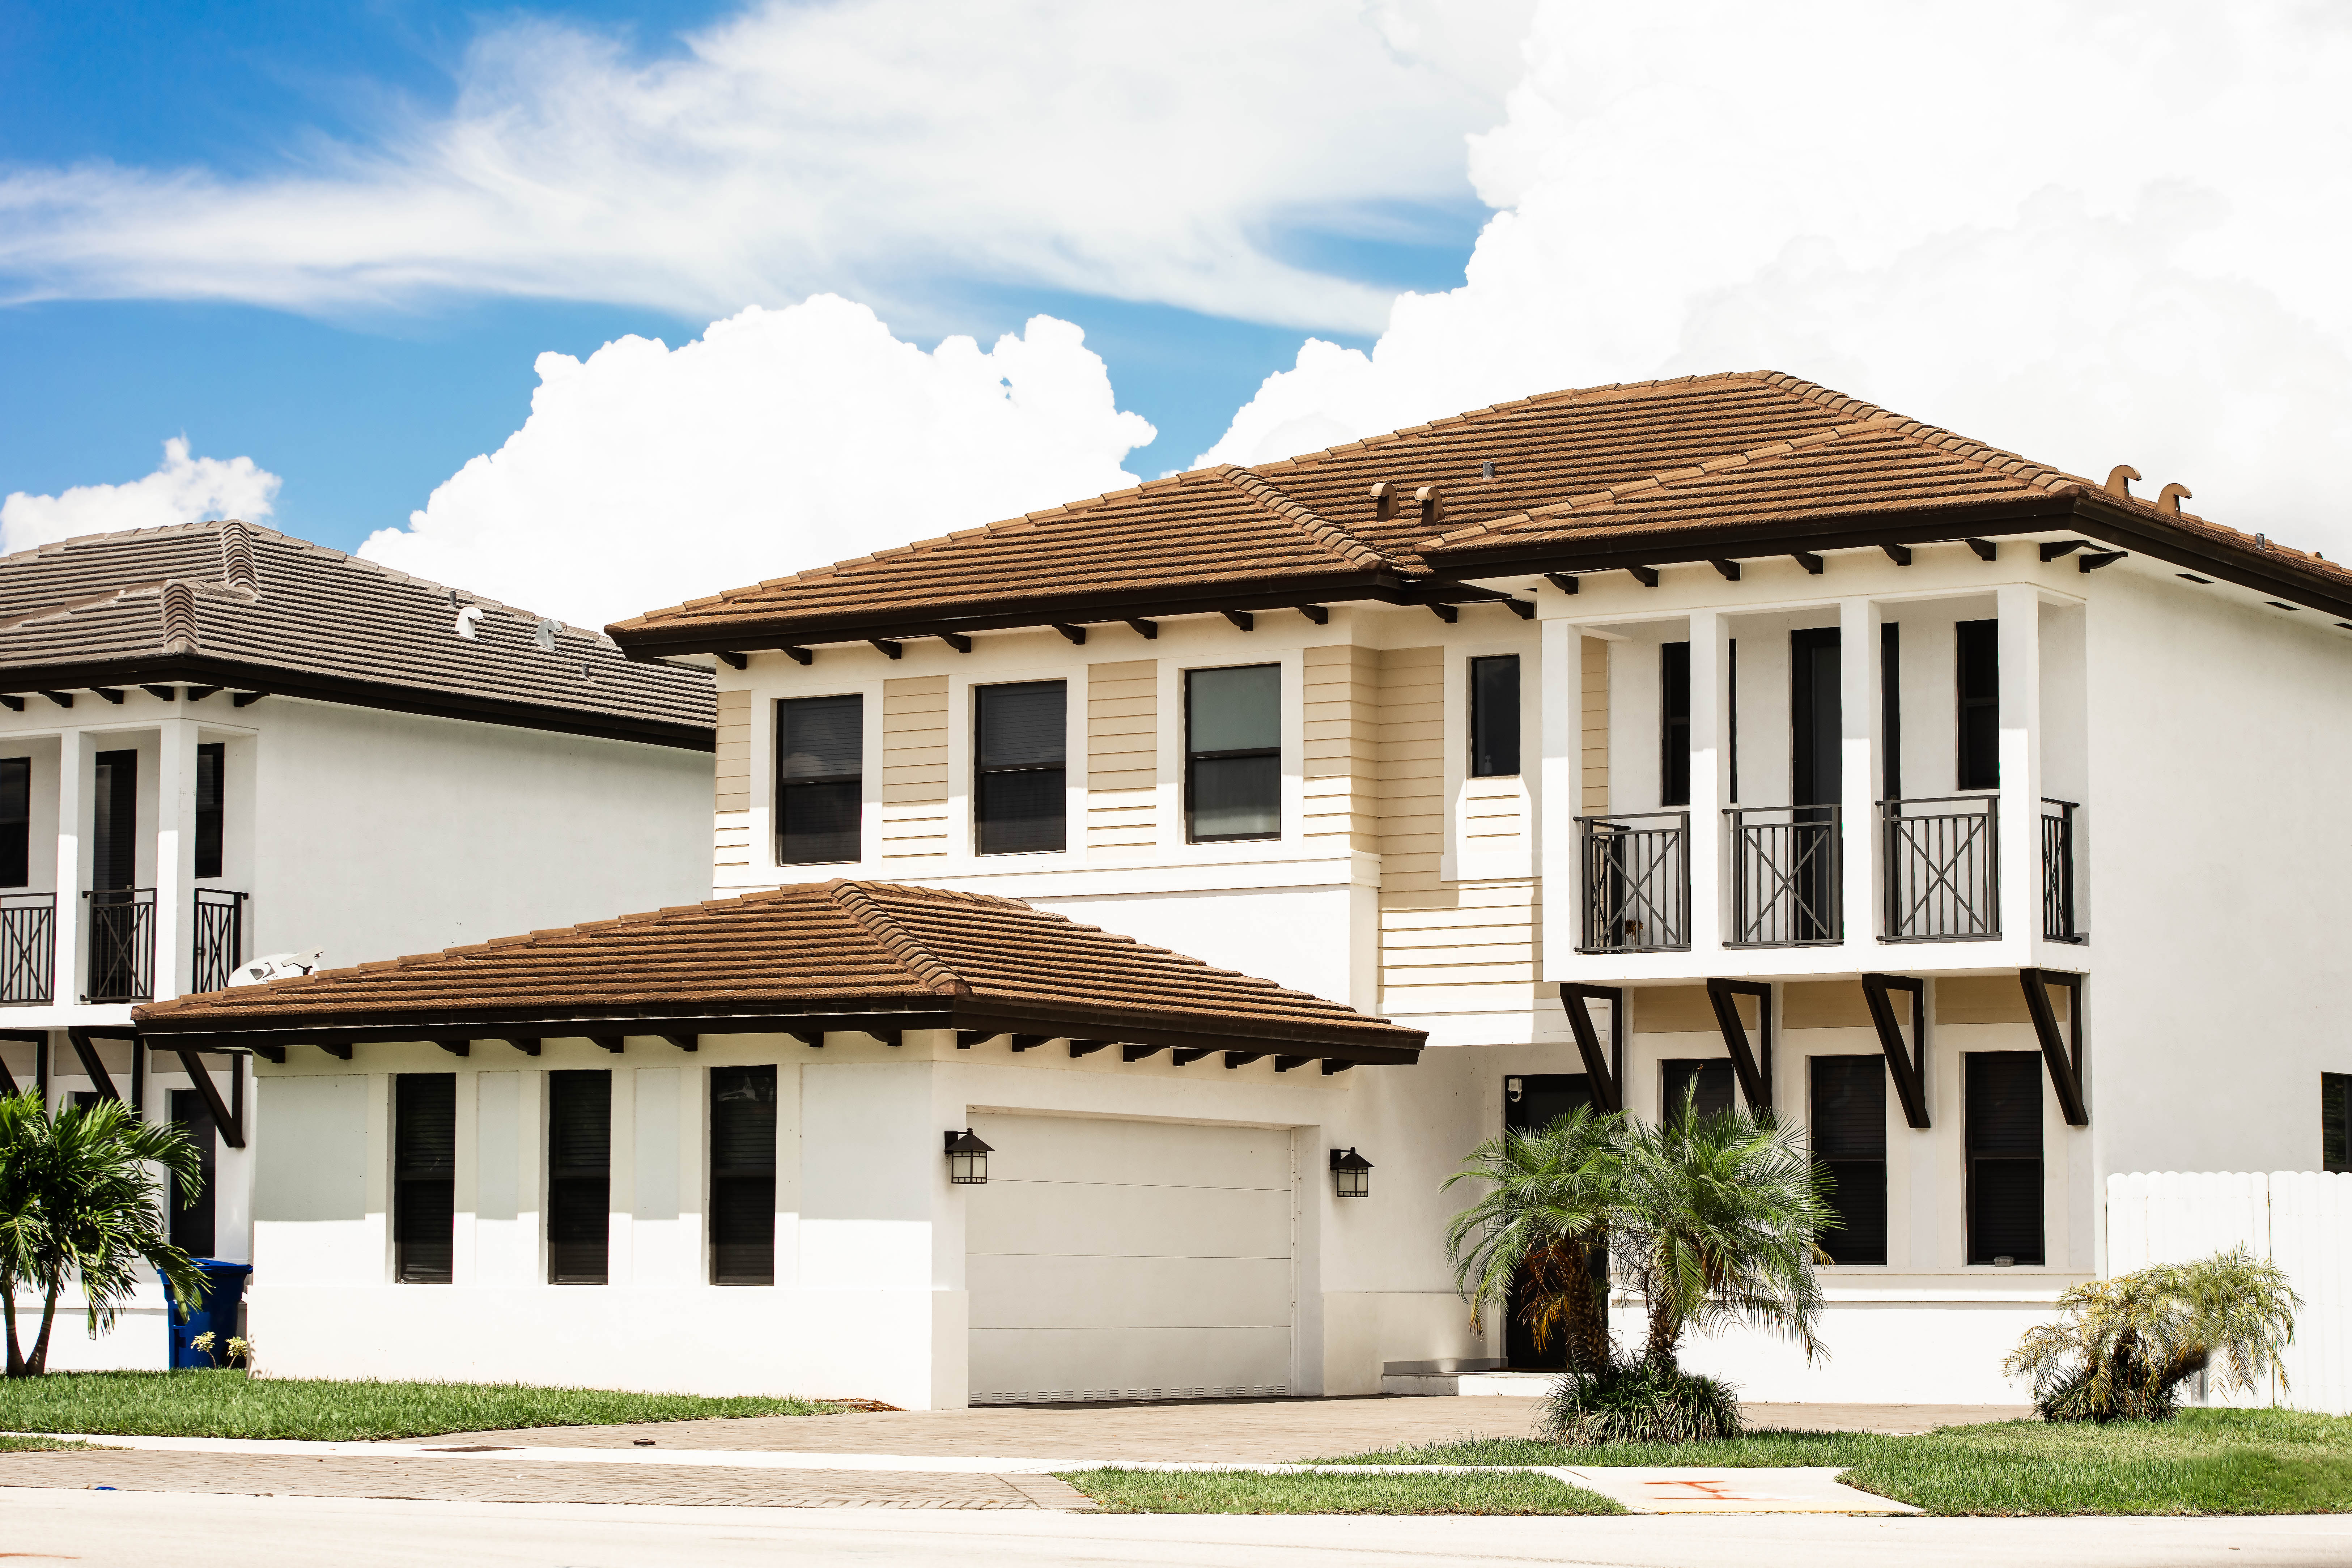
houses, cloud, plant, sky, building, window, house, tree, residential area, real estate, facade, cottage, door, roof, apartment, manor house, city, cumulus, suburb, home, mixed use, shade, tourism, mansion, palm tree, landscape, estate, driveway, urban design, classical architecture, hacienda, historic house, official residence, villa, arecales